Melaleuca tinkeri

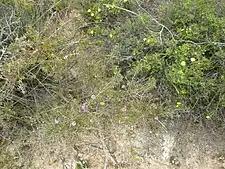
Habit near Dongara

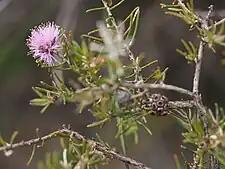
Fruit

"Melaleuca tinkeri" was first formally described in 1999 by Lyndley Craven in "Australian Systematic Botany" from a specimen collected east of Eneabba. The specific epithet ("tinkeri") honours Allan Tinker for his knowledge of the flora of the Eneabba area.